Sejongno

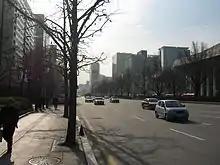
Sejong-daero; with the Ministry of Culture and Tourism on the left in 2006 with 16-lanes of traffic

Sejongno, officially Sejong-daero is a street that runs through Jongno District, downtown Seoul, South Korea. It is named after King Sejong the Great of Joseon. The street is 600 meters in length, but due to its central location it is of great symbolic importance. It points north to Gwanaksan and Bukhansan (Mountains), and the Joseon-era palace Gyeongbokgung. It is also of historical significance as the location for royal administrative buildings and features statues of the Admiral Yi Sun-sin of Joseon Dynasty and King Sejong the Great of Joseon.